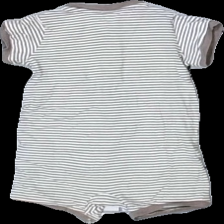
View: back
Type: Top
Category: Children
Brand: H&M
Colors: Beige, White
Material: 100% bomull
Pattern: Striped
Cut: V-collar
Size: 74
Season: All
Price range: 50-100
Recommended usage: Reuse
Description: randig body